Poorvapara

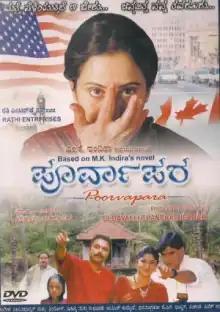
DVD cover

Poorvapara is a 2004 Indian Kannada-language drama film directed by Kudavalli Chandrashekhar in his directorial debut. The film stars Geetha, Naveen Mayur and Lakshmi Gopalaswamy with Srinath and himself in supporting roles.